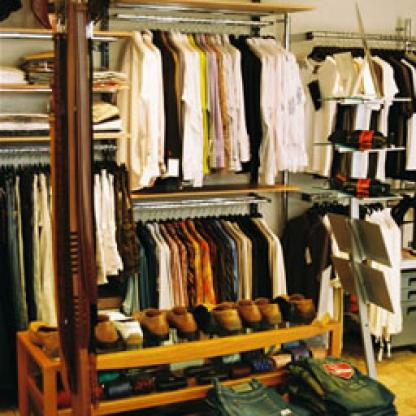
Scene: Indoor